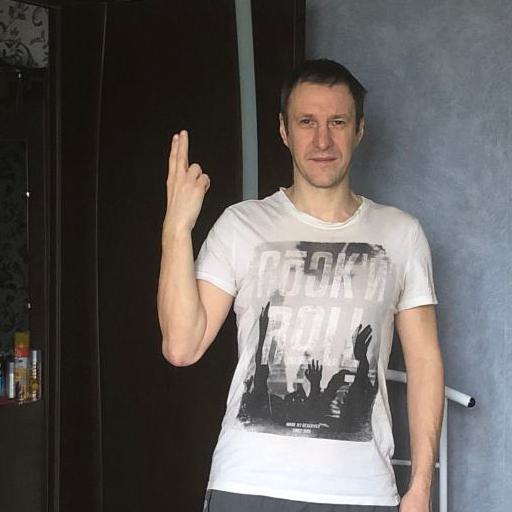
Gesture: two_up_inverted